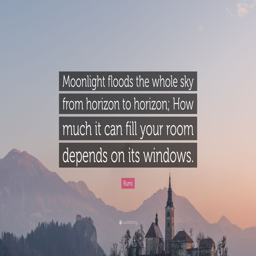
person floods the whole sky from horizon to horizon ; how much it can fill your room depends on its windows .